Ben Jacobs (Australian rules footballer)

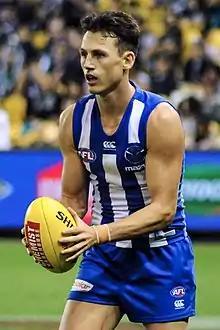
Jacobs playing for North Melbourne in April 2018

Ben Jacobs (born 9 January 1992) is a former professional Australian rules footballer who played for the Port Adelaide Football Club and the North Melbourne Football Club in the Australian Football League (AFL).